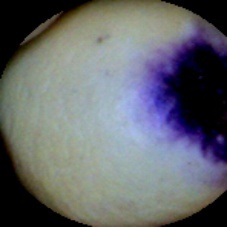
Label: Spotted